Marriage in Australia

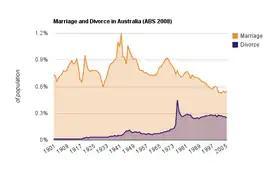
Marriage and divorce rates in Australia from 1901 to 2005

In colonial New South Wales marriage was often an arrangement of convenience. For female convicts, marriage was a way of escaping incarceration. Land leases were denied to those who were unmarried. On the other hand, there was a significant gender imbalance in the colony.